Biomimetic architecture

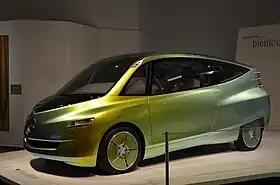
Bionic car

Mimicking nature requires understanding the differences between biological and technical systems. Their evolution is dissimilar: biological systems have been evolving for millions of years, whereas the technical systems have been developing for only a few hundred years. Biological systems evolved based on their genetic codes governed by natural selection, while technical systems developed based on human design for performing functions. In general, functions in technical systems aim to develop a system as a result of design, while in biological systems, functions can occasionally be an unsystematic genetic evolutionary change that leads to a particular function that is not prearranged. Their differences are wide: technical systems function within extensive environments, while biological systems work within restricted living constraints.